Talwar-class frigate

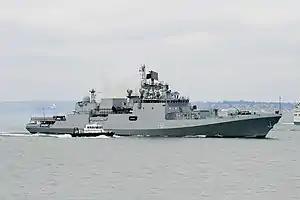
at Portsmouth Naval Base, UK.

The Severnoye Design Bureau developed the Project 1135.6 vessel using an earlier Project 1135.1 design, which dated back to the early 1980s. The ship's redesigned topside and hull has a considerably reduced radar cross-section. While the superstructure sides are sloped and relatively clean, the very cluttered topside of the ship cannot be remotely described as having any signature reducing features. These frigates will be the first Indian Navy warships to incorporate some stealth features. The ship's hull is characterized by outward flare and tumblehome, while the superstructure (which forms a continuous junction with the hull) has a large fixed tumblehome angle.